Sonic After the Sequel

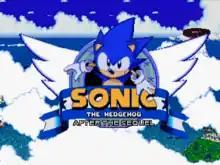
Title screen

Sonic After the Sequel is a 2013 platform video game created by Brazilian student Felipe Daneluz (LakeFeperd). It is an unofficial game based on the "Sonic the Hedgehog" series and set between the official games "Sonic the Hedgehog 2" and "Sonic the Hedgehog 3". Daneluz's second "Sonic" game, it follows "Sonic Before the Sequel", which is set between the original "Sonic the Hedgehog" and "Sonic the Hedgehog 2". Like its predecessor, "After the Sequel" stars Sonic the Hedgehog and his sidekick Tails in a quest to retrieve the Chaos Emeralds from Doctor Eggman.